Tokyo National Museum

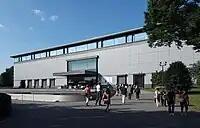
The Heiseikan (2009)

The hosts regular special exhibitions in the four large galleries on its second floor; the first floor includes the Japanese Archaeology Gallery, another space for temporary exhibits, a spacious lounge and café, an auditorium, and lecture and orientation rooms. The first floor also holds the gallery of major donors to the museum.